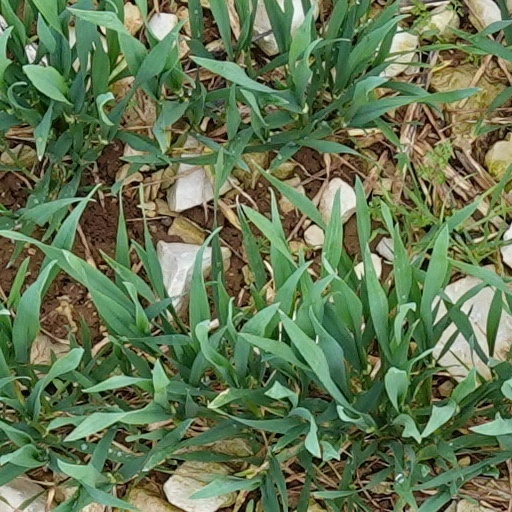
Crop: wheat